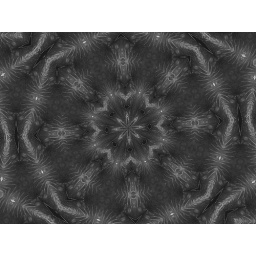
black and wite votives in glasses 2